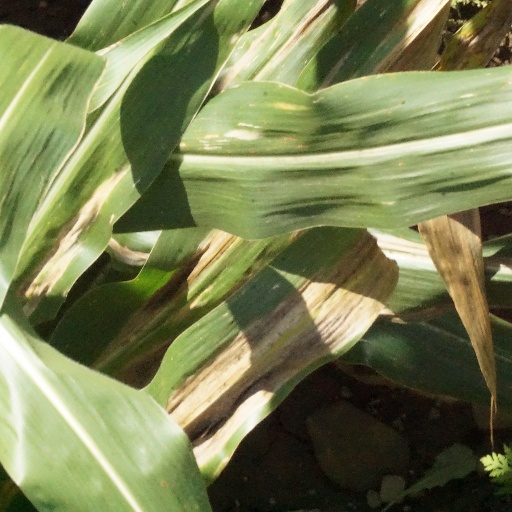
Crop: maize; corn